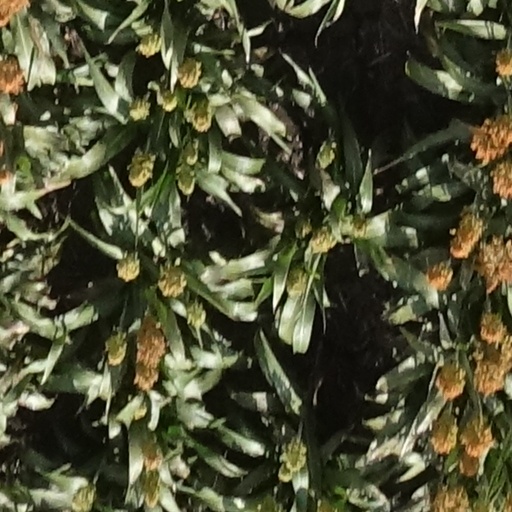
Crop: sorghum